Saint-Martin-des-Champs Priory

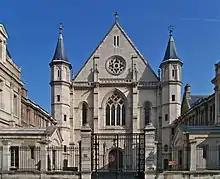
Musée des Arts et Métiers

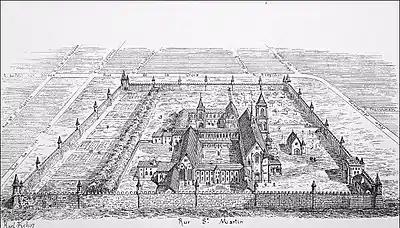
The Priory.

The oldest known structure on the site was a chapel dedicated to St. Martin of Tours, founded during the Merovingian dynasty, which appears in a text of 710. At a date which remains unknown, a community of monks became established there around the chapel. The abbey they founded was pillaged and destroyed by Norman invaders during the late 10th century.